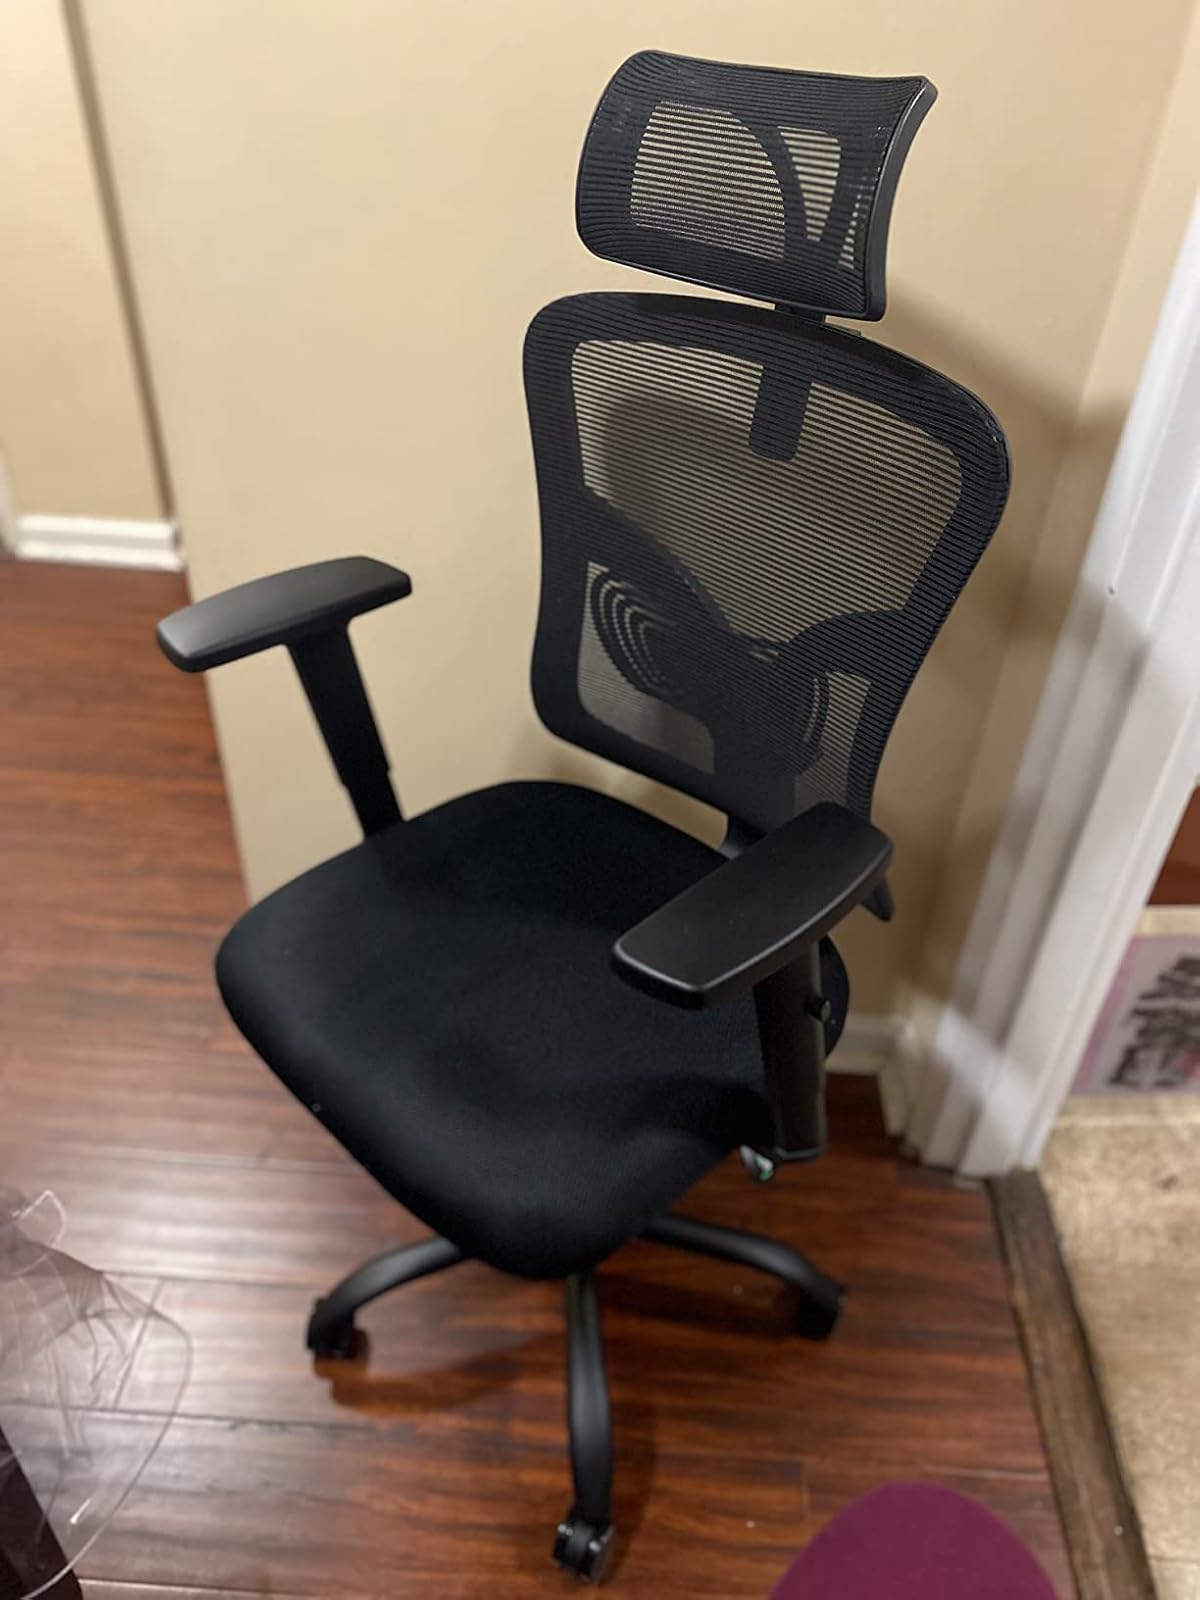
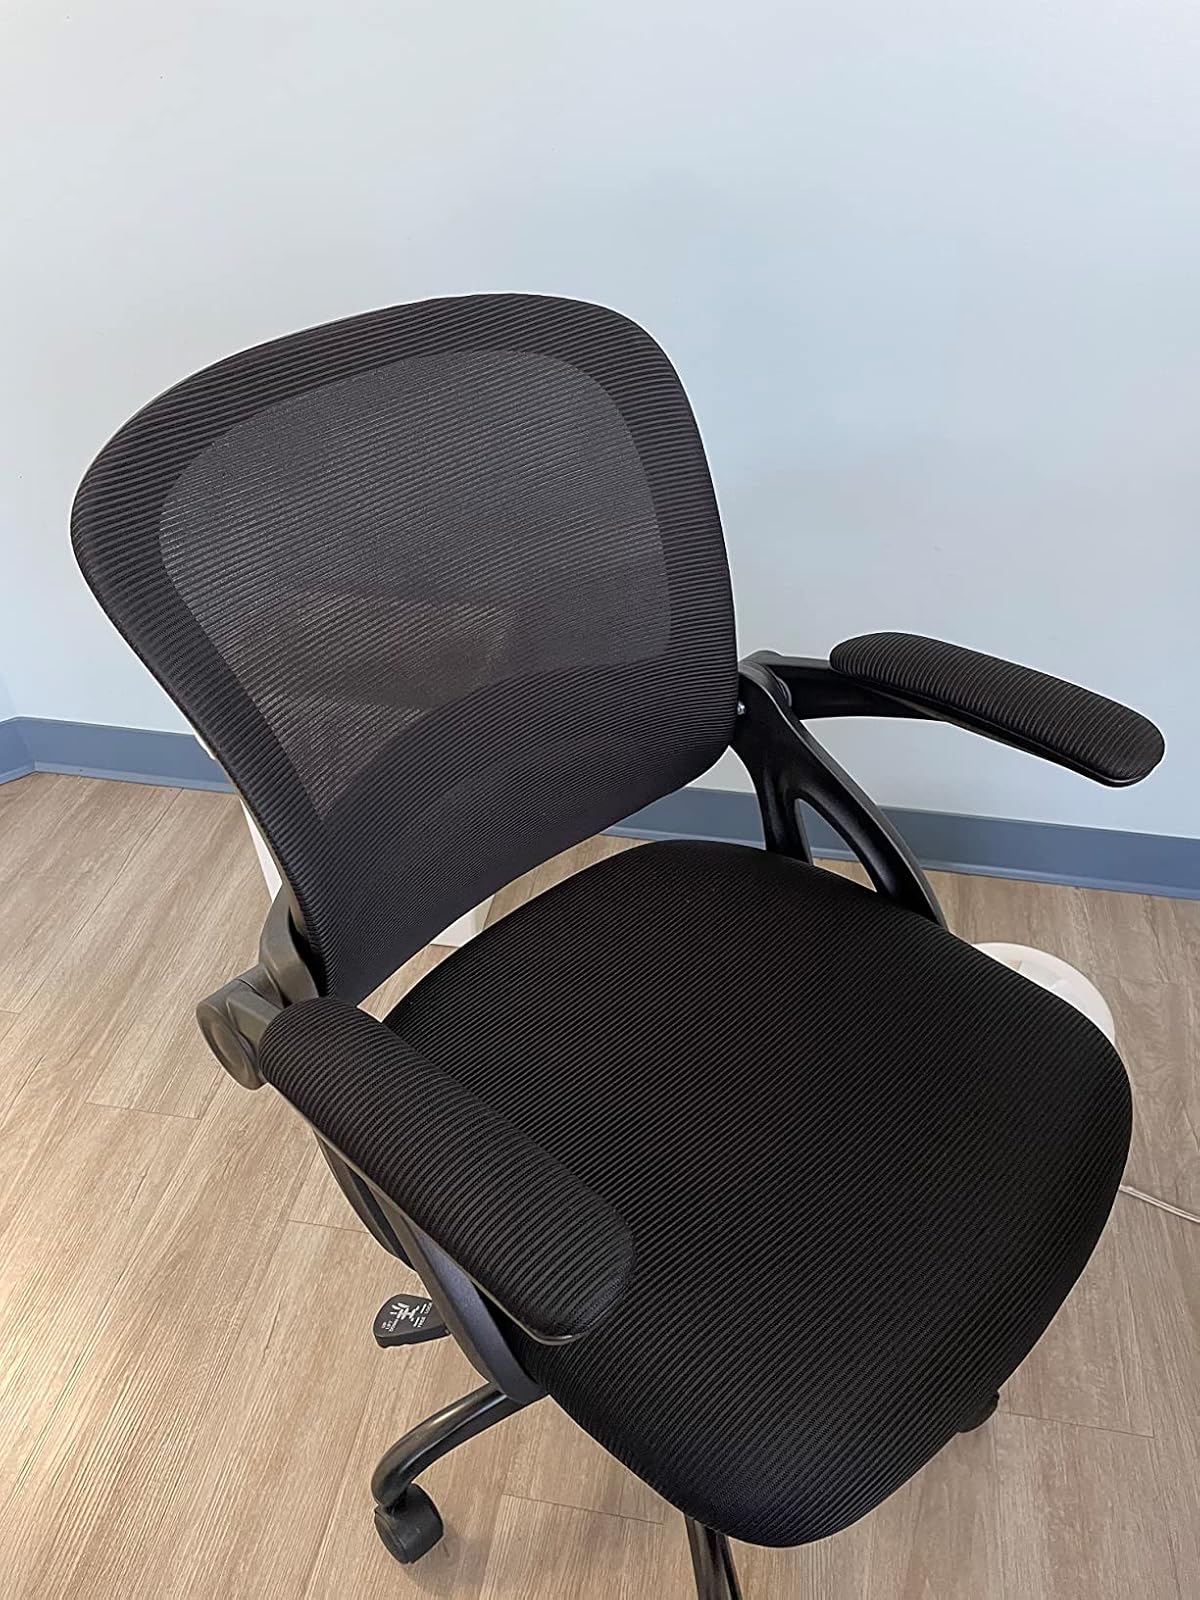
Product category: items_chair
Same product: no